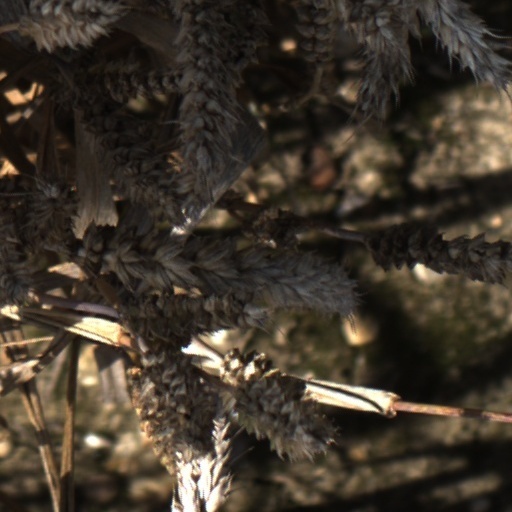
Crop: wheat